Old Cleveland Road

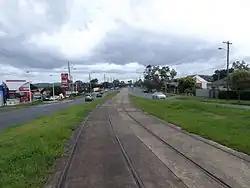
Tramway tracks at Carina, 2015

Old Cleveland Road's alignment was variously altered by various surveyors, including Warner and Gould, and the New South Wales and (subsequent) Queensland colonial and State governments until 1961, the route of which remains largely unchanged to this day. Oddly, a 1926 Brisbane City Council map called the road Cleveland Road whilst today's "Mt. Gravatt-Capalaba Road" was labelled by council as "Old Cleveland Road". A 1975 Brisbane City Council proposal to rename the current Old Cleveland Road was halted after the Redland City council objected to the change.